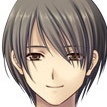
Portrait style: Anime Portrait